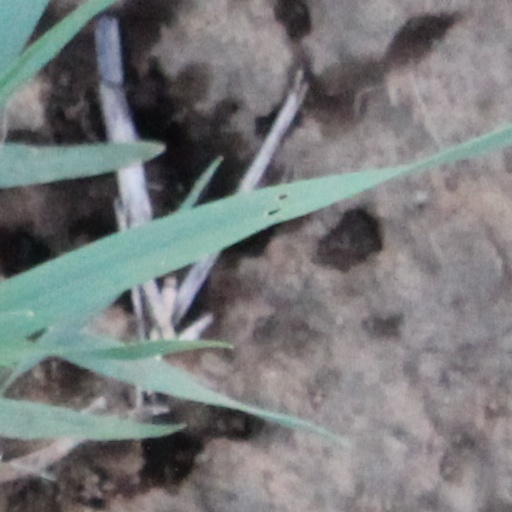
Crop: wheat